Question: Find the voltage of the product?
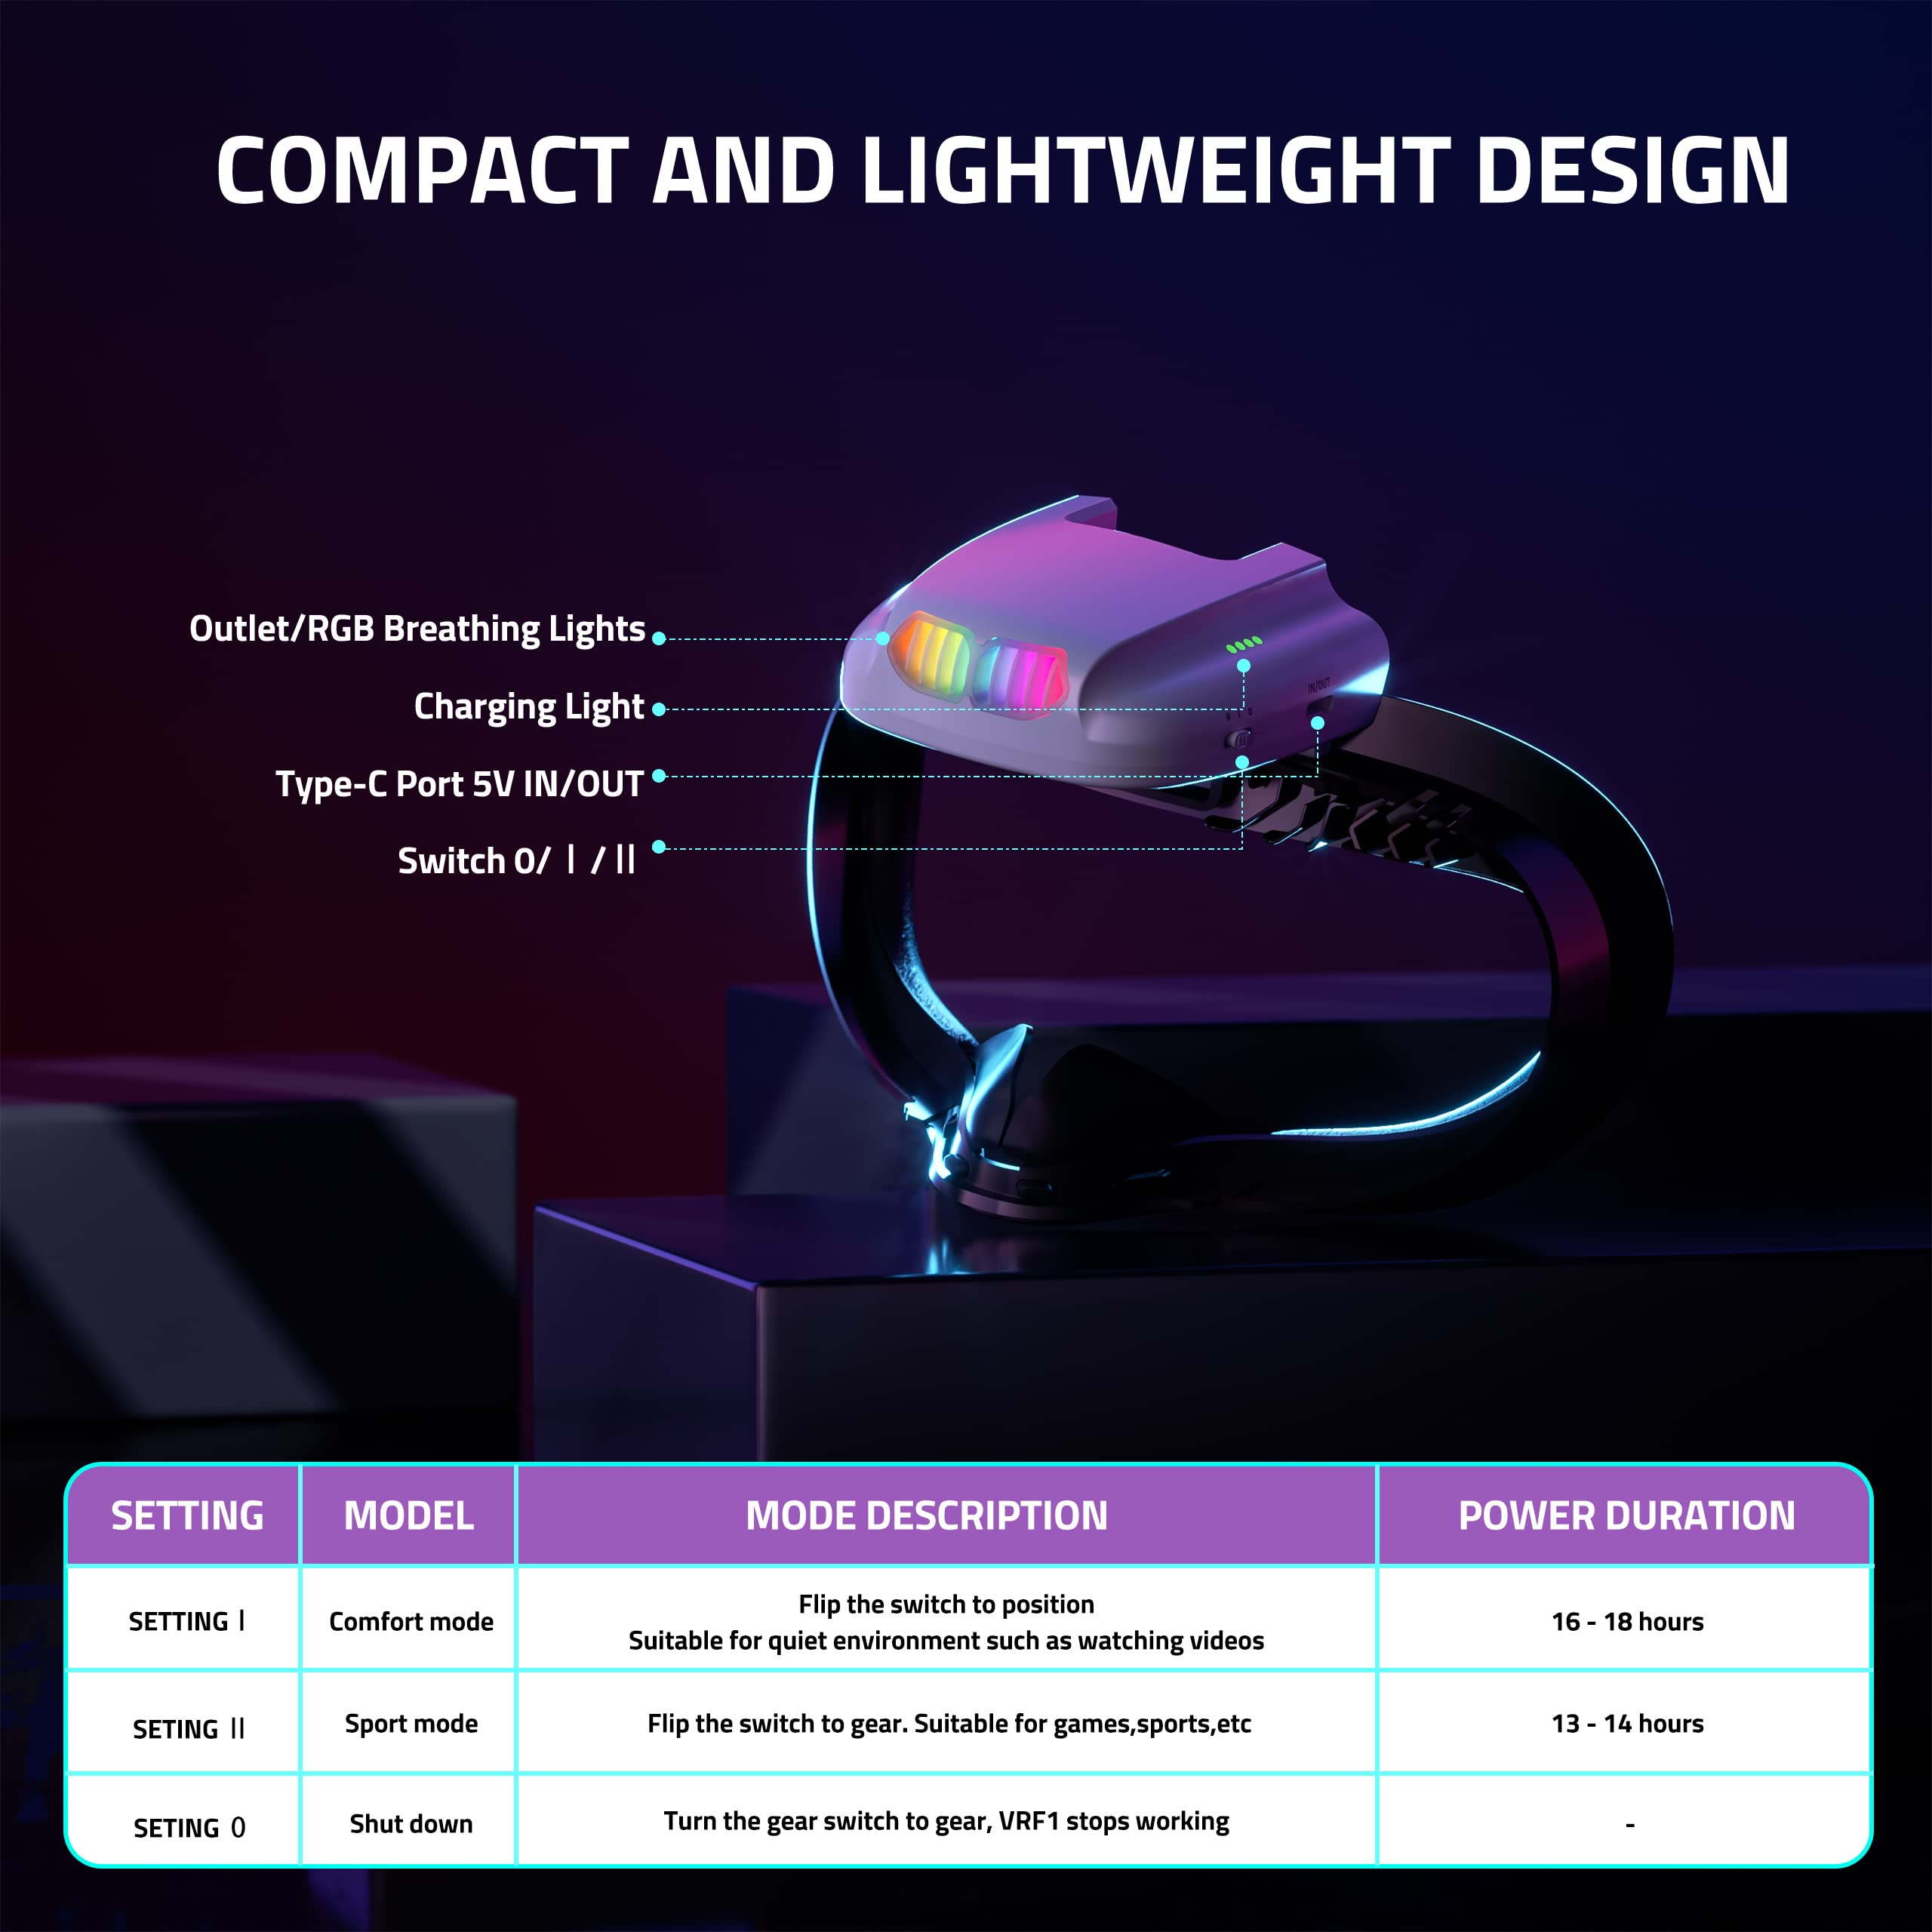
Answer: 5.0 volt